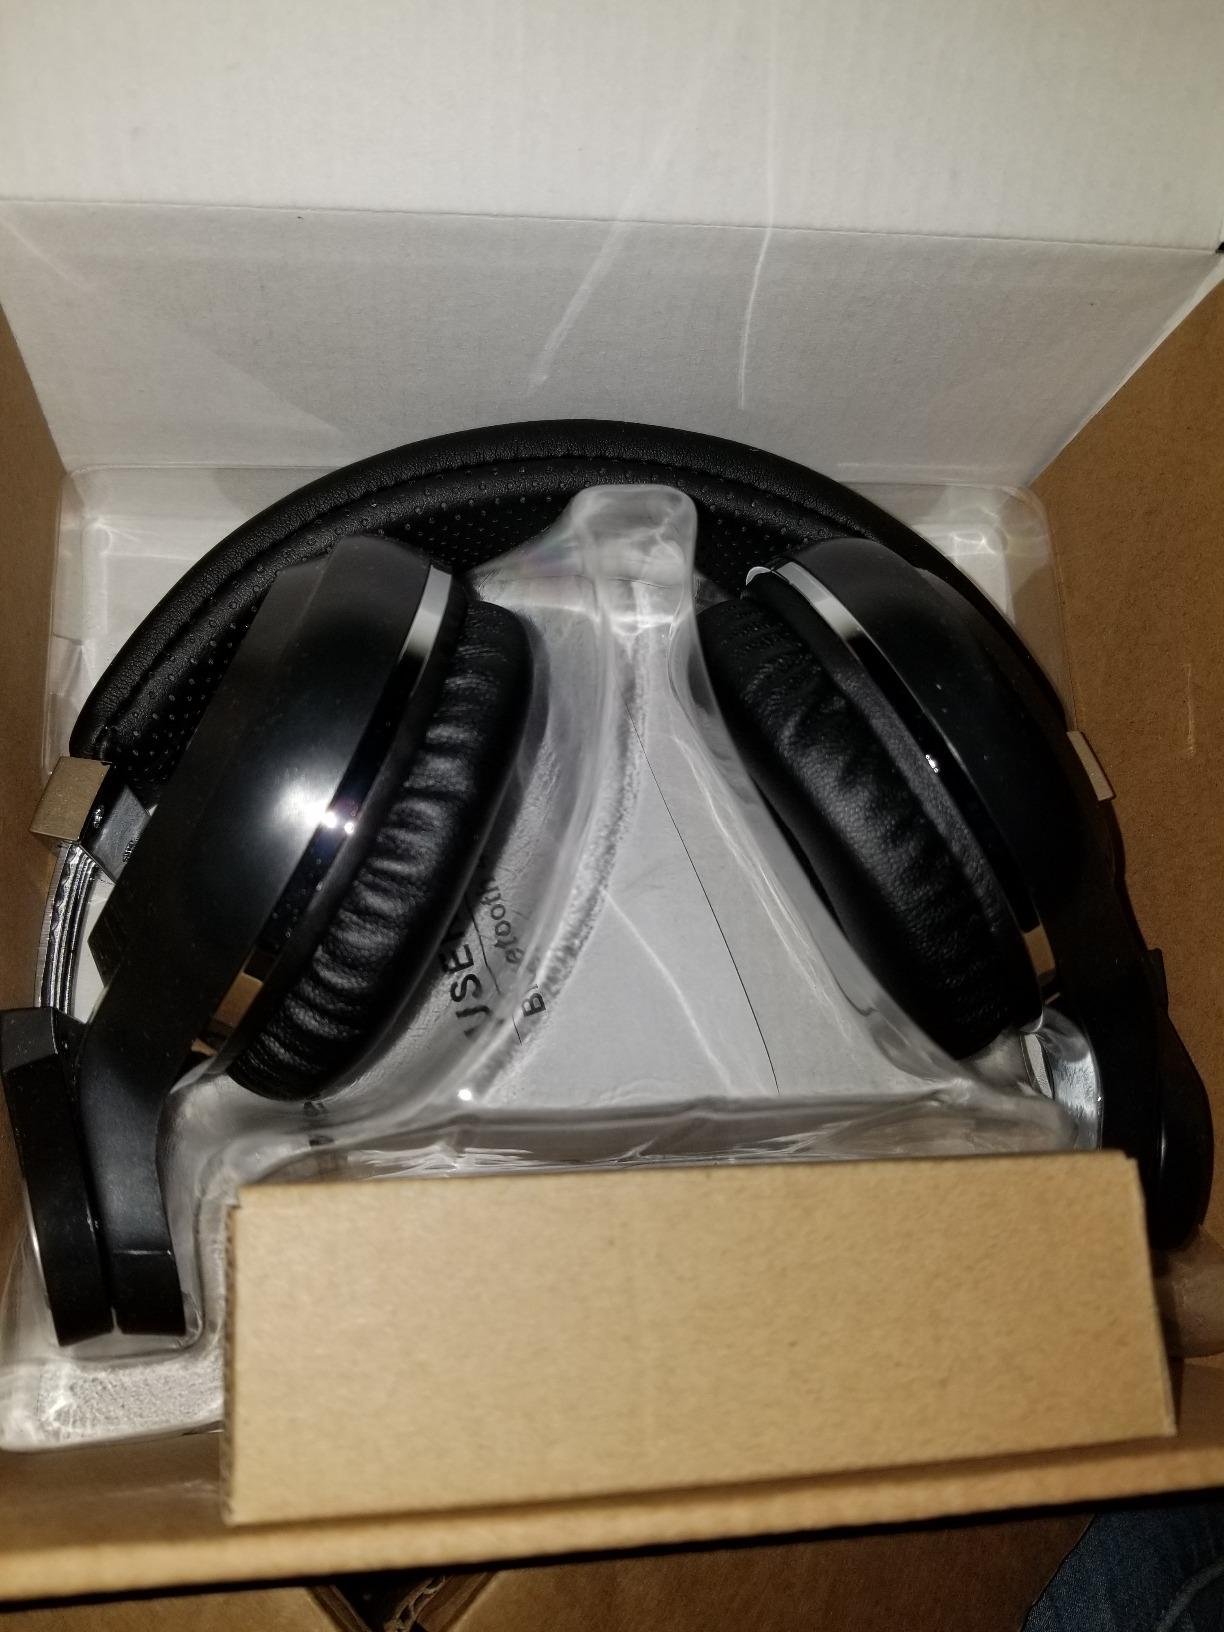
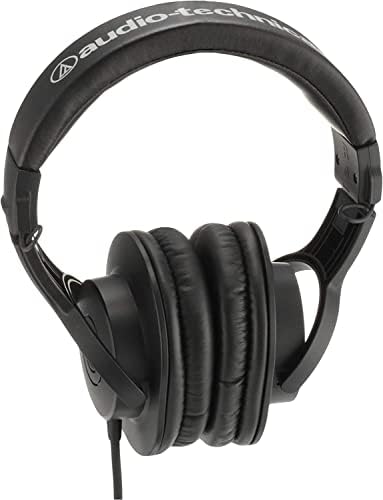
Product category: headphones
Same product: no